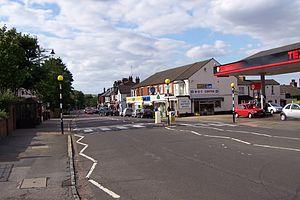
Woburn Sands est une ville d'Angleterre dans le Buckinghamshire.